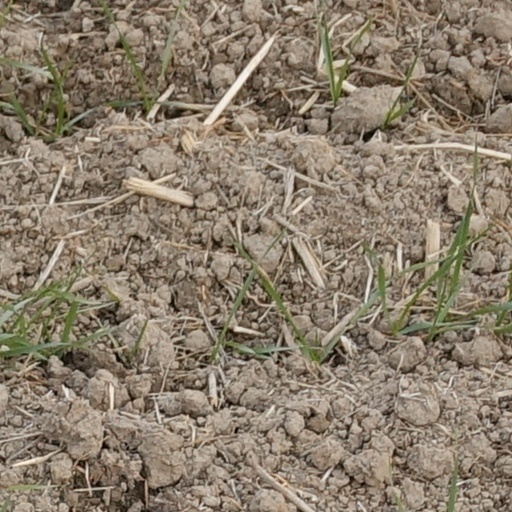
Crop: wheat